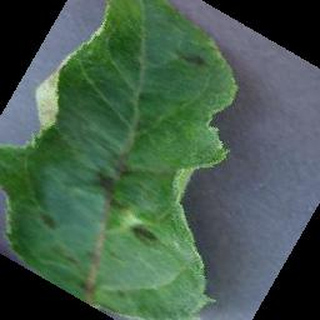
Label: apple_apple_scab